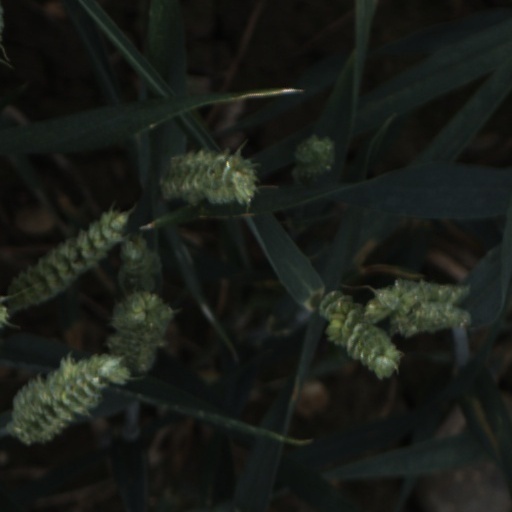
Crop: wheat